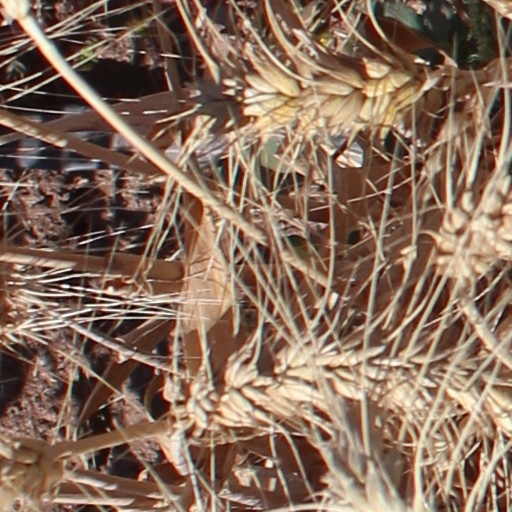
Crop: wheat